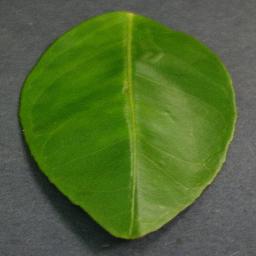
Label: Orange___Haunglongbing_(Citrus_greening)